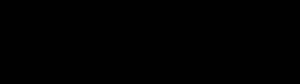
La Sonate pour piano nᵒ 23 en fa mineur, op. 57, dite l'Appassionata, de Ludwig van Beethoven, a été composée entre 1804 et 1805. Elle est dédiée au comte Franz von Brunswick, ami et admirateur du musicien. La première édition a été publiée en février 1807 à Vienne. Elle fait partie avec la Waldstein, op. 53 et Les Adieux, op. 81a des trois sonates pour piano les plus célèbres de sa période dite « Héroïque ».